Masabumi Hosono

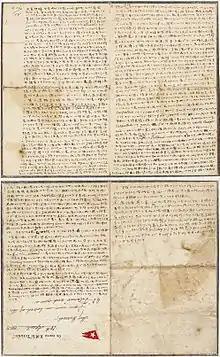
Masabumi Hosono's account of the sinking, written on "Titanic"-headed stationery. The day the "Titanic" set sail, he had begun writing a letter in English to his wife on the same paper; the scratched-out words are still visible at the bottom.

During the night of 14/15 April he was awakened by a steward. However, he was blocked from going to "Titanic"s boat deck, from which lifeboats were already being launched, as a crewman assumed that he was a third class passenger. He eventually made his way past the obstruction and made his way to the boat deck, where he saw with alarm that emergency flares were being fired: "All the while flares signalling emergency were being shot into the air ceaselessly, and hideous blue flashes and noises were simply terrifying. Somehow I could in no way dispel the feeling of utter dread and desolation."